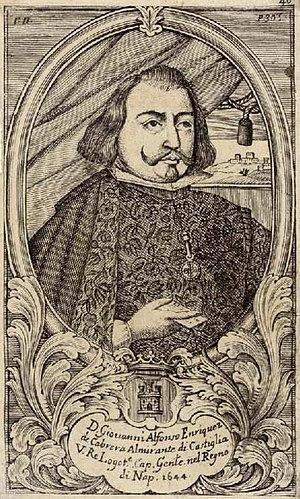
Saint Joseph de Cupertino, ou Joseph de Cupertin, né Giuseppe Maria Desa, est un moine franciscain italien célèbre pour les récits de ses lévitations et ses miracles. Selon le père Herbert Thurston « il serait impossible de faire le récit détaillé de tous ses vols, s'élevant dans les airs : les témoignages des contemporains rapportent une centaine de fois ce phénomène ». Il a été canonisé en 1767 par le pape Clément XIII.
Juan Alfonso Enríquez de Cabrera est un dignitaire espagnol né en 1600 et mort le 6 février 1647.